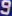
Number: 9